LSD

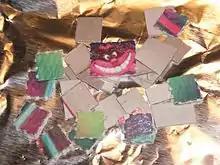
Different blotters which could possibly be mimics.

The influence of LSD in the realms of music and art became pronounced in the 1960s, especially through the Acid Tests and related events involving bands like the Grateful Dead, Jefferson Airplane, and Big Brother and the Holding Company. San Francisco-based artists such as Rick Griffin, Victor Moscoso, and Wes Wilson contributed to this movement through their psychedelic poster and album art. The Grateful Dead, in particular, became central to the culture of "Deadheads," with their music heavily influenced by LSD.